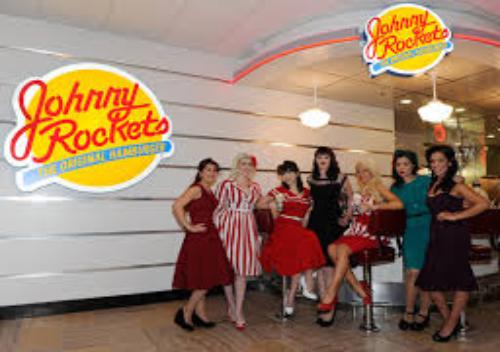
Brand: Johnny Rockets
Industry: Food